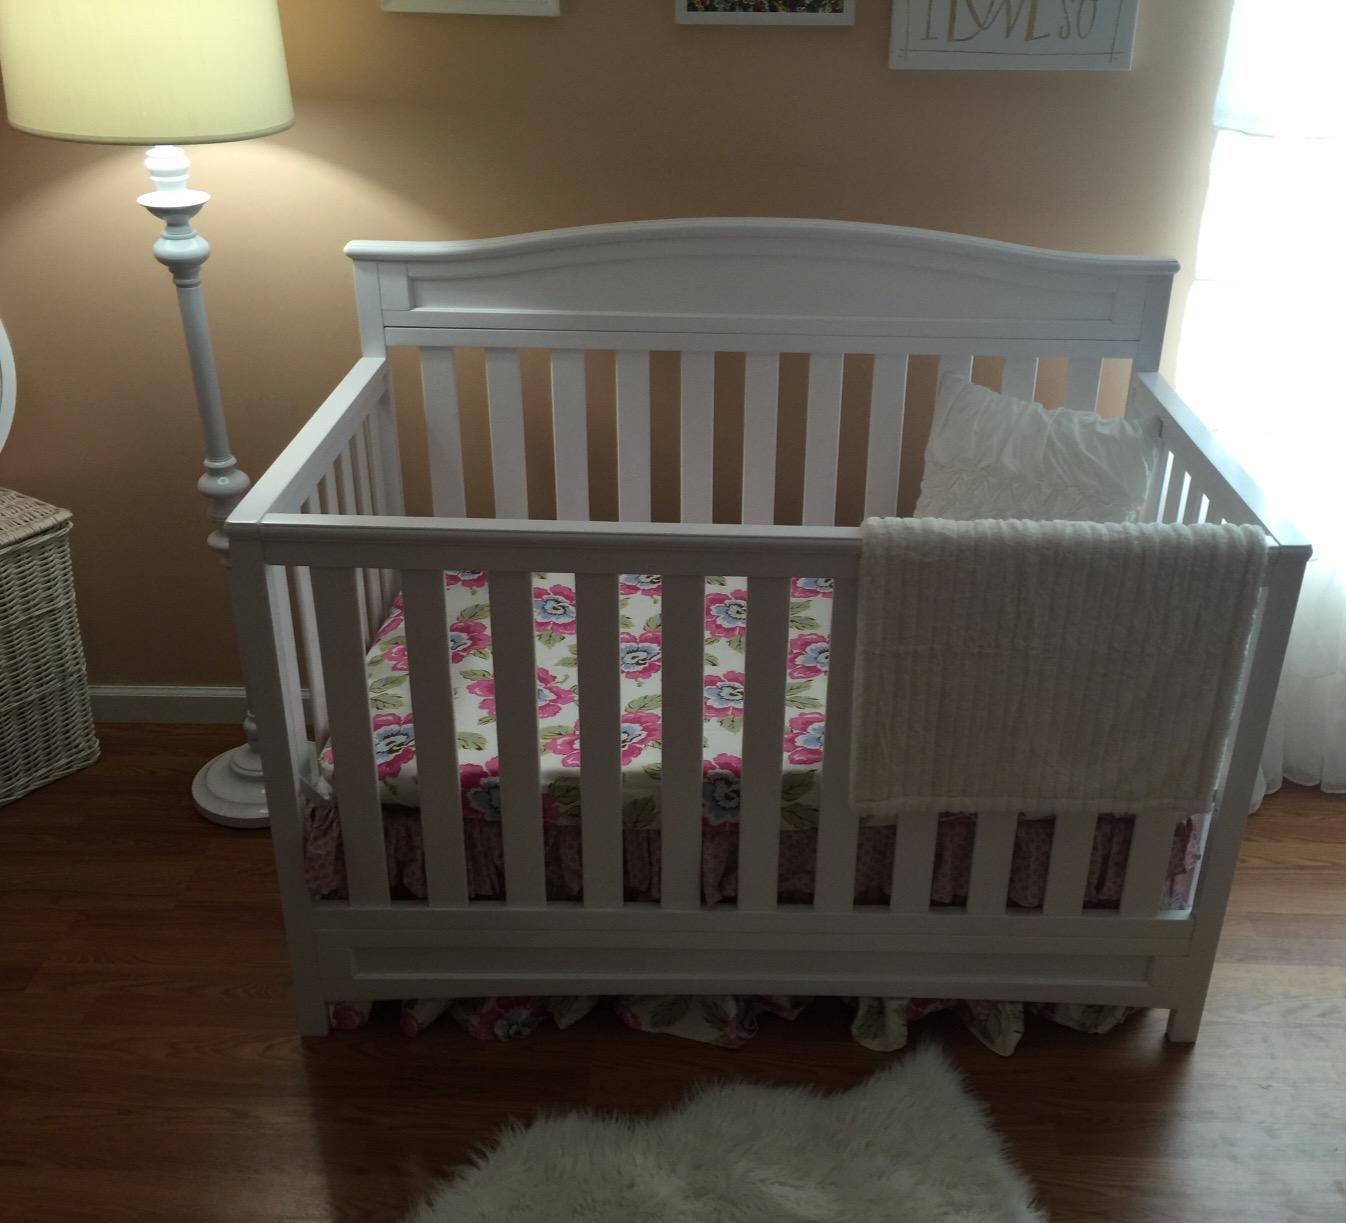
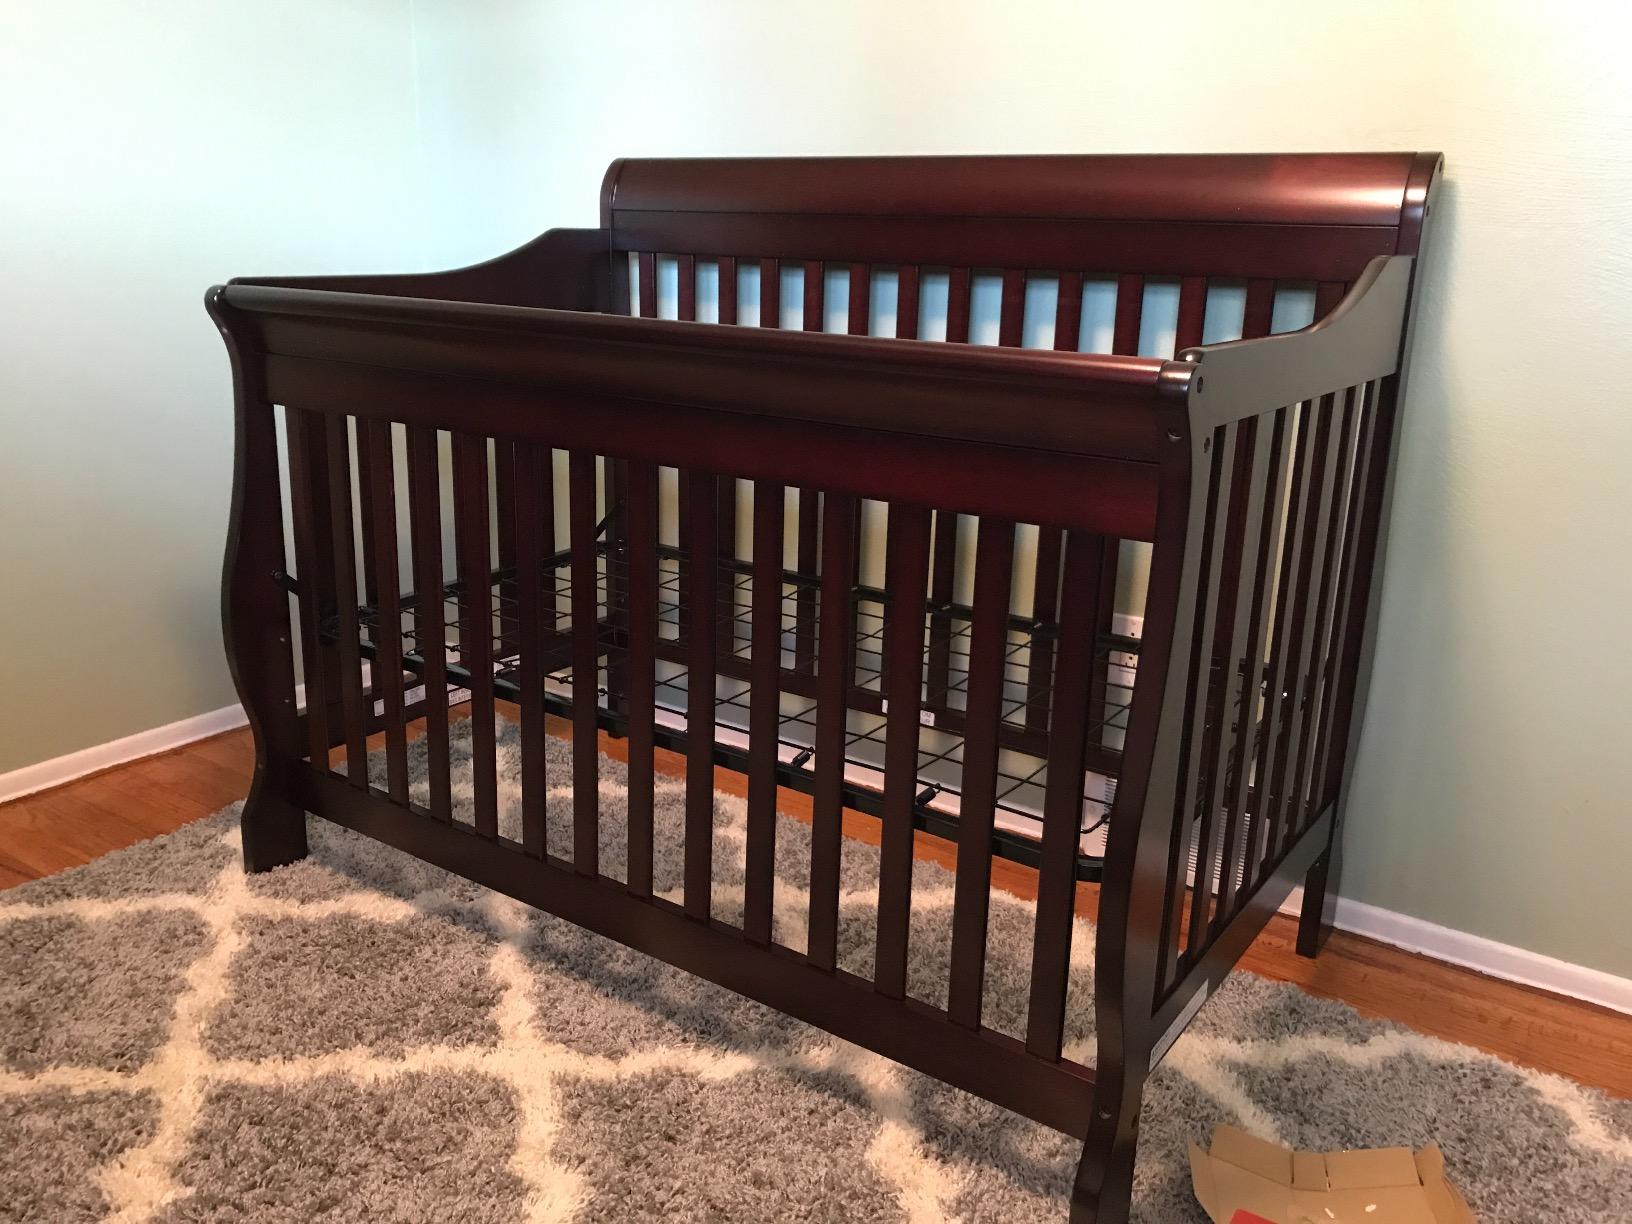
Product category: products_crib
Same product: no